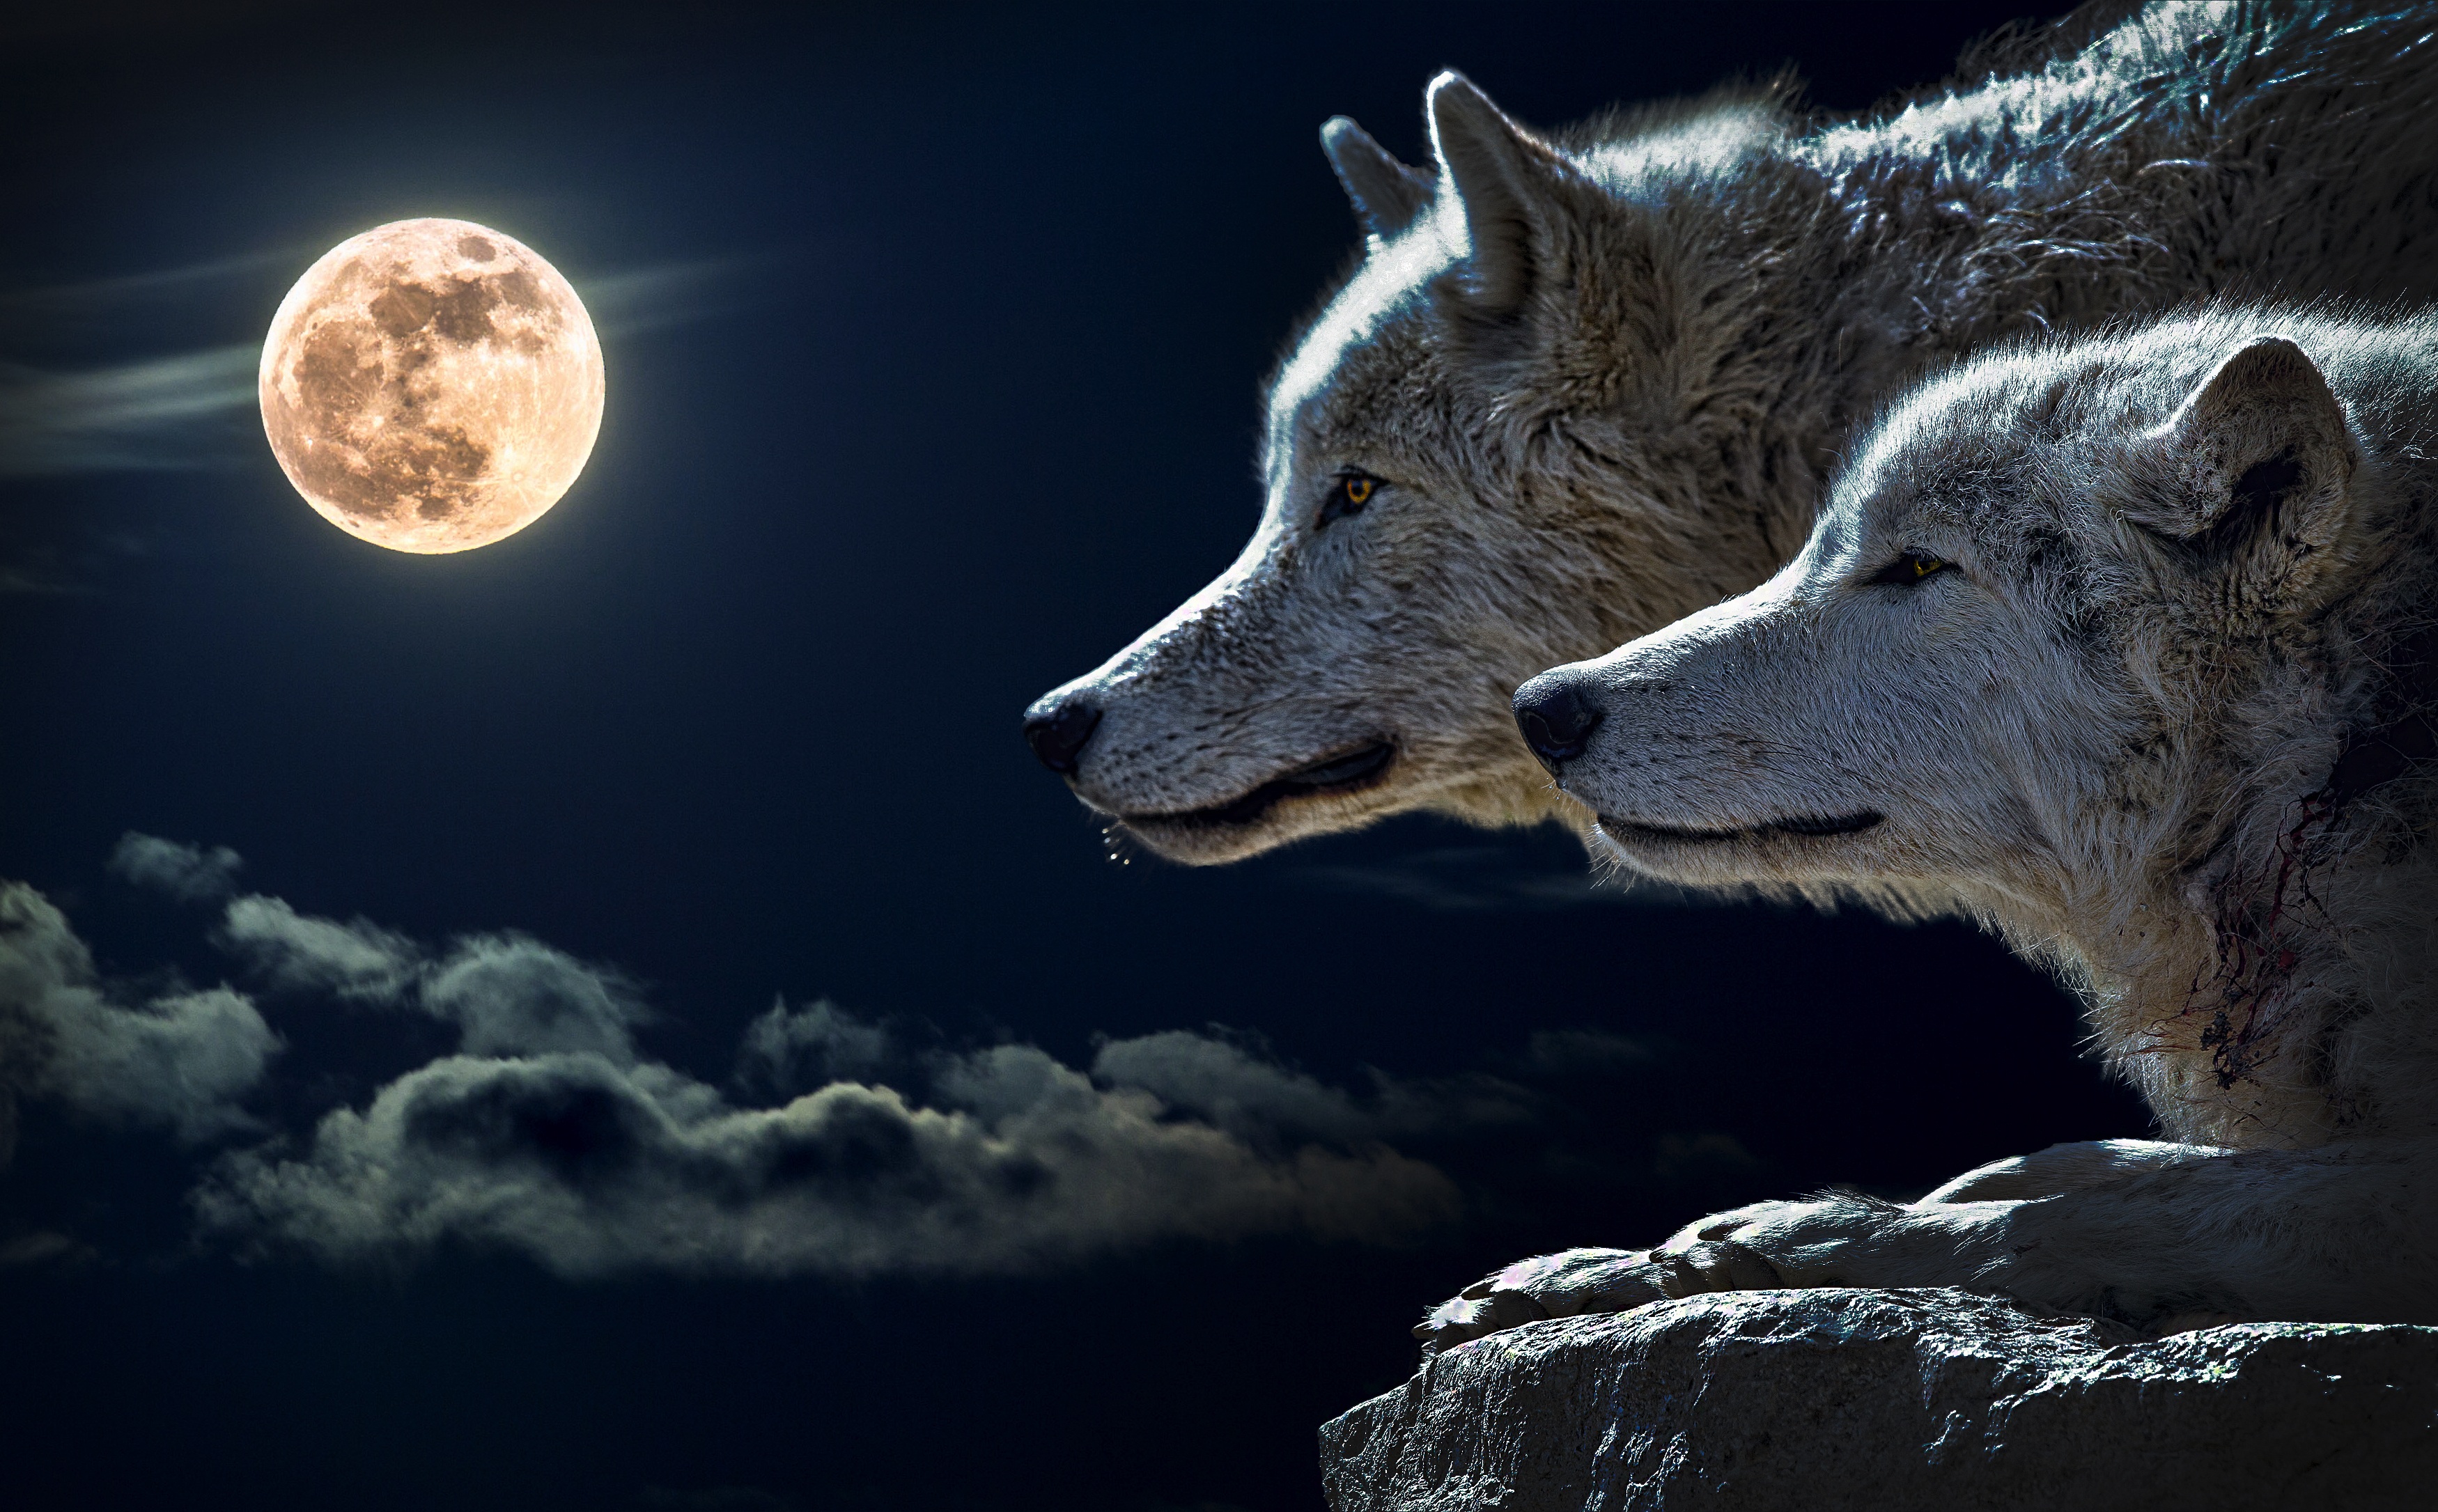
nature, cloud, sky, night, atmosphere, animal, male, female, wildlife, wild, shadow, contrast, darkness, wolf, moon, full moon, moonlight, lights, clouds, snout, midnight, light reflections, phenomenon, night photo, astronomical object, stock photography, computer wallpaper, dog like mammal, celestial event, she wolf, torque wolf